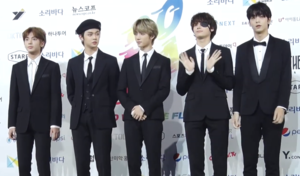
Tomorrow X Together, communément connu sous le nom TXT, est un boys band sud-coréen formé en 2019 par Big Hit Entertainment. Le groupe est composé de cinq membres se prénommant Yeonjun, Soobin, Beomgyu, Taehyun et Hueningkai. Ils ont fait leurs débuts le 4 mars 2019 avec leur premier extended play The Dream Chapter: Star. L'extended play a fait ses débuts et a culminé au numéro un sur le Gaon Album Chart et le Billboard World Albums Chart et est entré dans le Billboard 200 américain au numéro cent quarante, devenant le premier extended play le plus performant de tous les groupes masculins de K-pop. Le titre principal de l'extended play, Crown a fait ses débuts au sommet des classements musicaux numériques avec TXT en tête du Billboard Emerging Artists Chart, ce qui en fait le groupe de K-pop le plus rapide à apparaître dans ces classements.